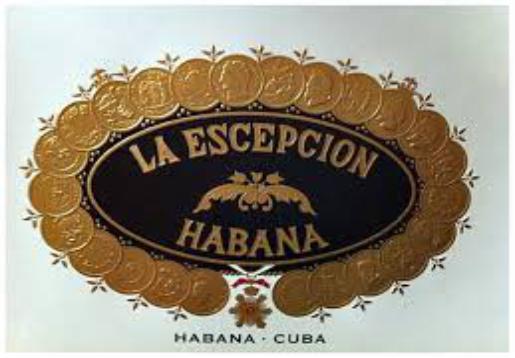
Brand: la escepicon
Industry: Necessities